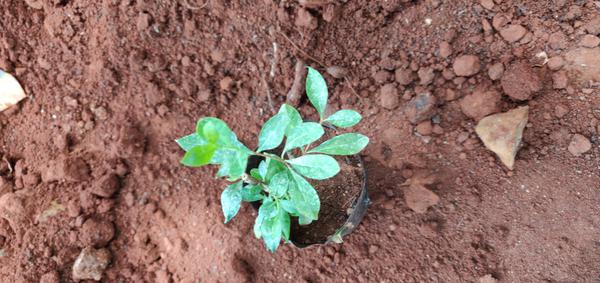
Plant: Henna